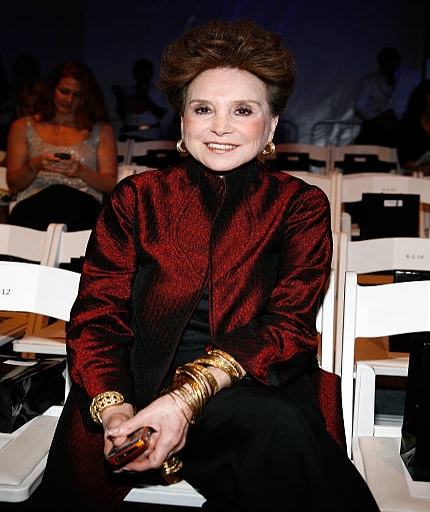
author attends the fashion show during fashion week .